Brooklyn Street Circuit

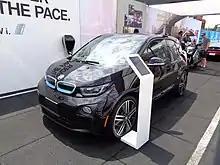
A BMW i3 electric car on display in the eVillage at the 2017 ePrix.

The Brooklyn Street Circuit features two grandstands. Grandstand 1 is located on the main straight in front of Pier 11 of the ship terminal, just to the west of the start-finish line, providing a view of the starting grid. The smaller Grandstand 2 is just to the west, also adjacent to Pier 11, in front of the turn leading to the main straight. According to Formula E CEO Alejandro Agag, the organizers were "quite cautions" in designing the seating area. Various pedestrian overpass bridges are set up around the circuit to cross the track. Like at other Formula E events, the Brooklyn Street Circuit features an eVillage entertainment area. It features displays of technological innovations and electric- and hybrid-powered production vehicles, racing simulators, and it hosts a driver autograph session prior to the race. Food and drinks are available from stands and local food trucks located within the event.